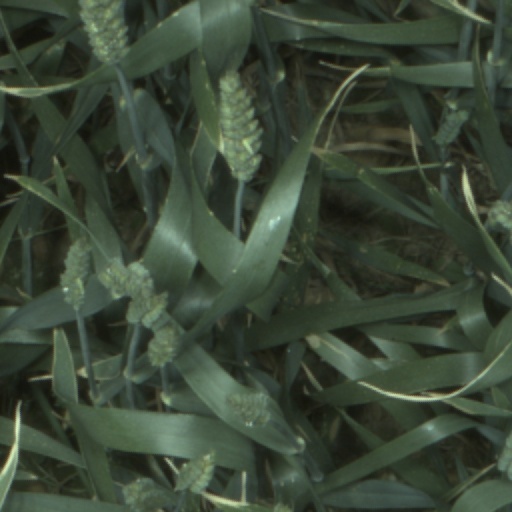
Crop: wheat